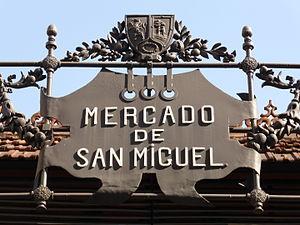
Le Marché de San Miguel, situé sur la place du même nom, à proximité de la Plaza Mayor de Madrid en Espagne, est un marché d'exercice privé dont la caractéristique la plus remarquable est qu'il conserve sa structure originale du début du vingtième siècle. Il a une surface de 1 200 mètres carrés.